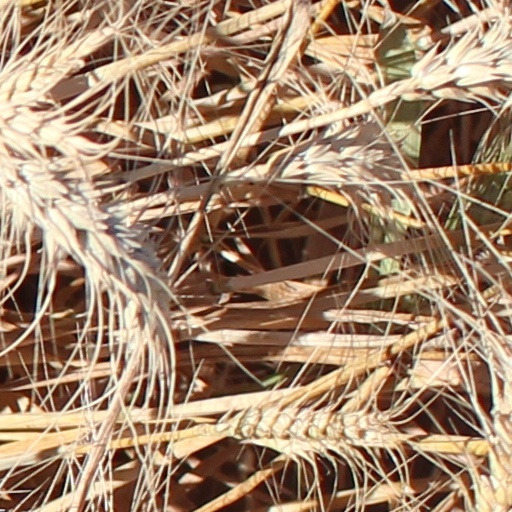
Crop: wheat